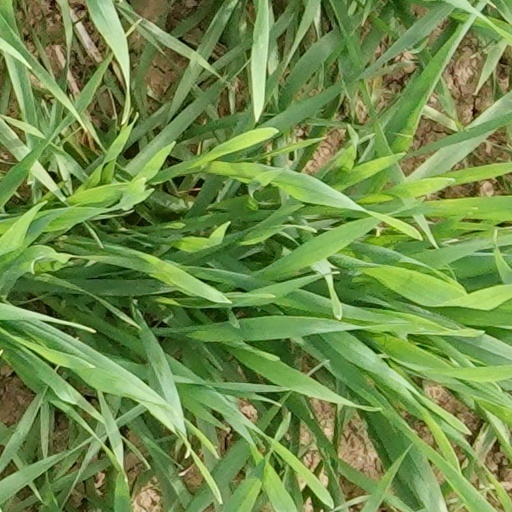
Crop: wheat